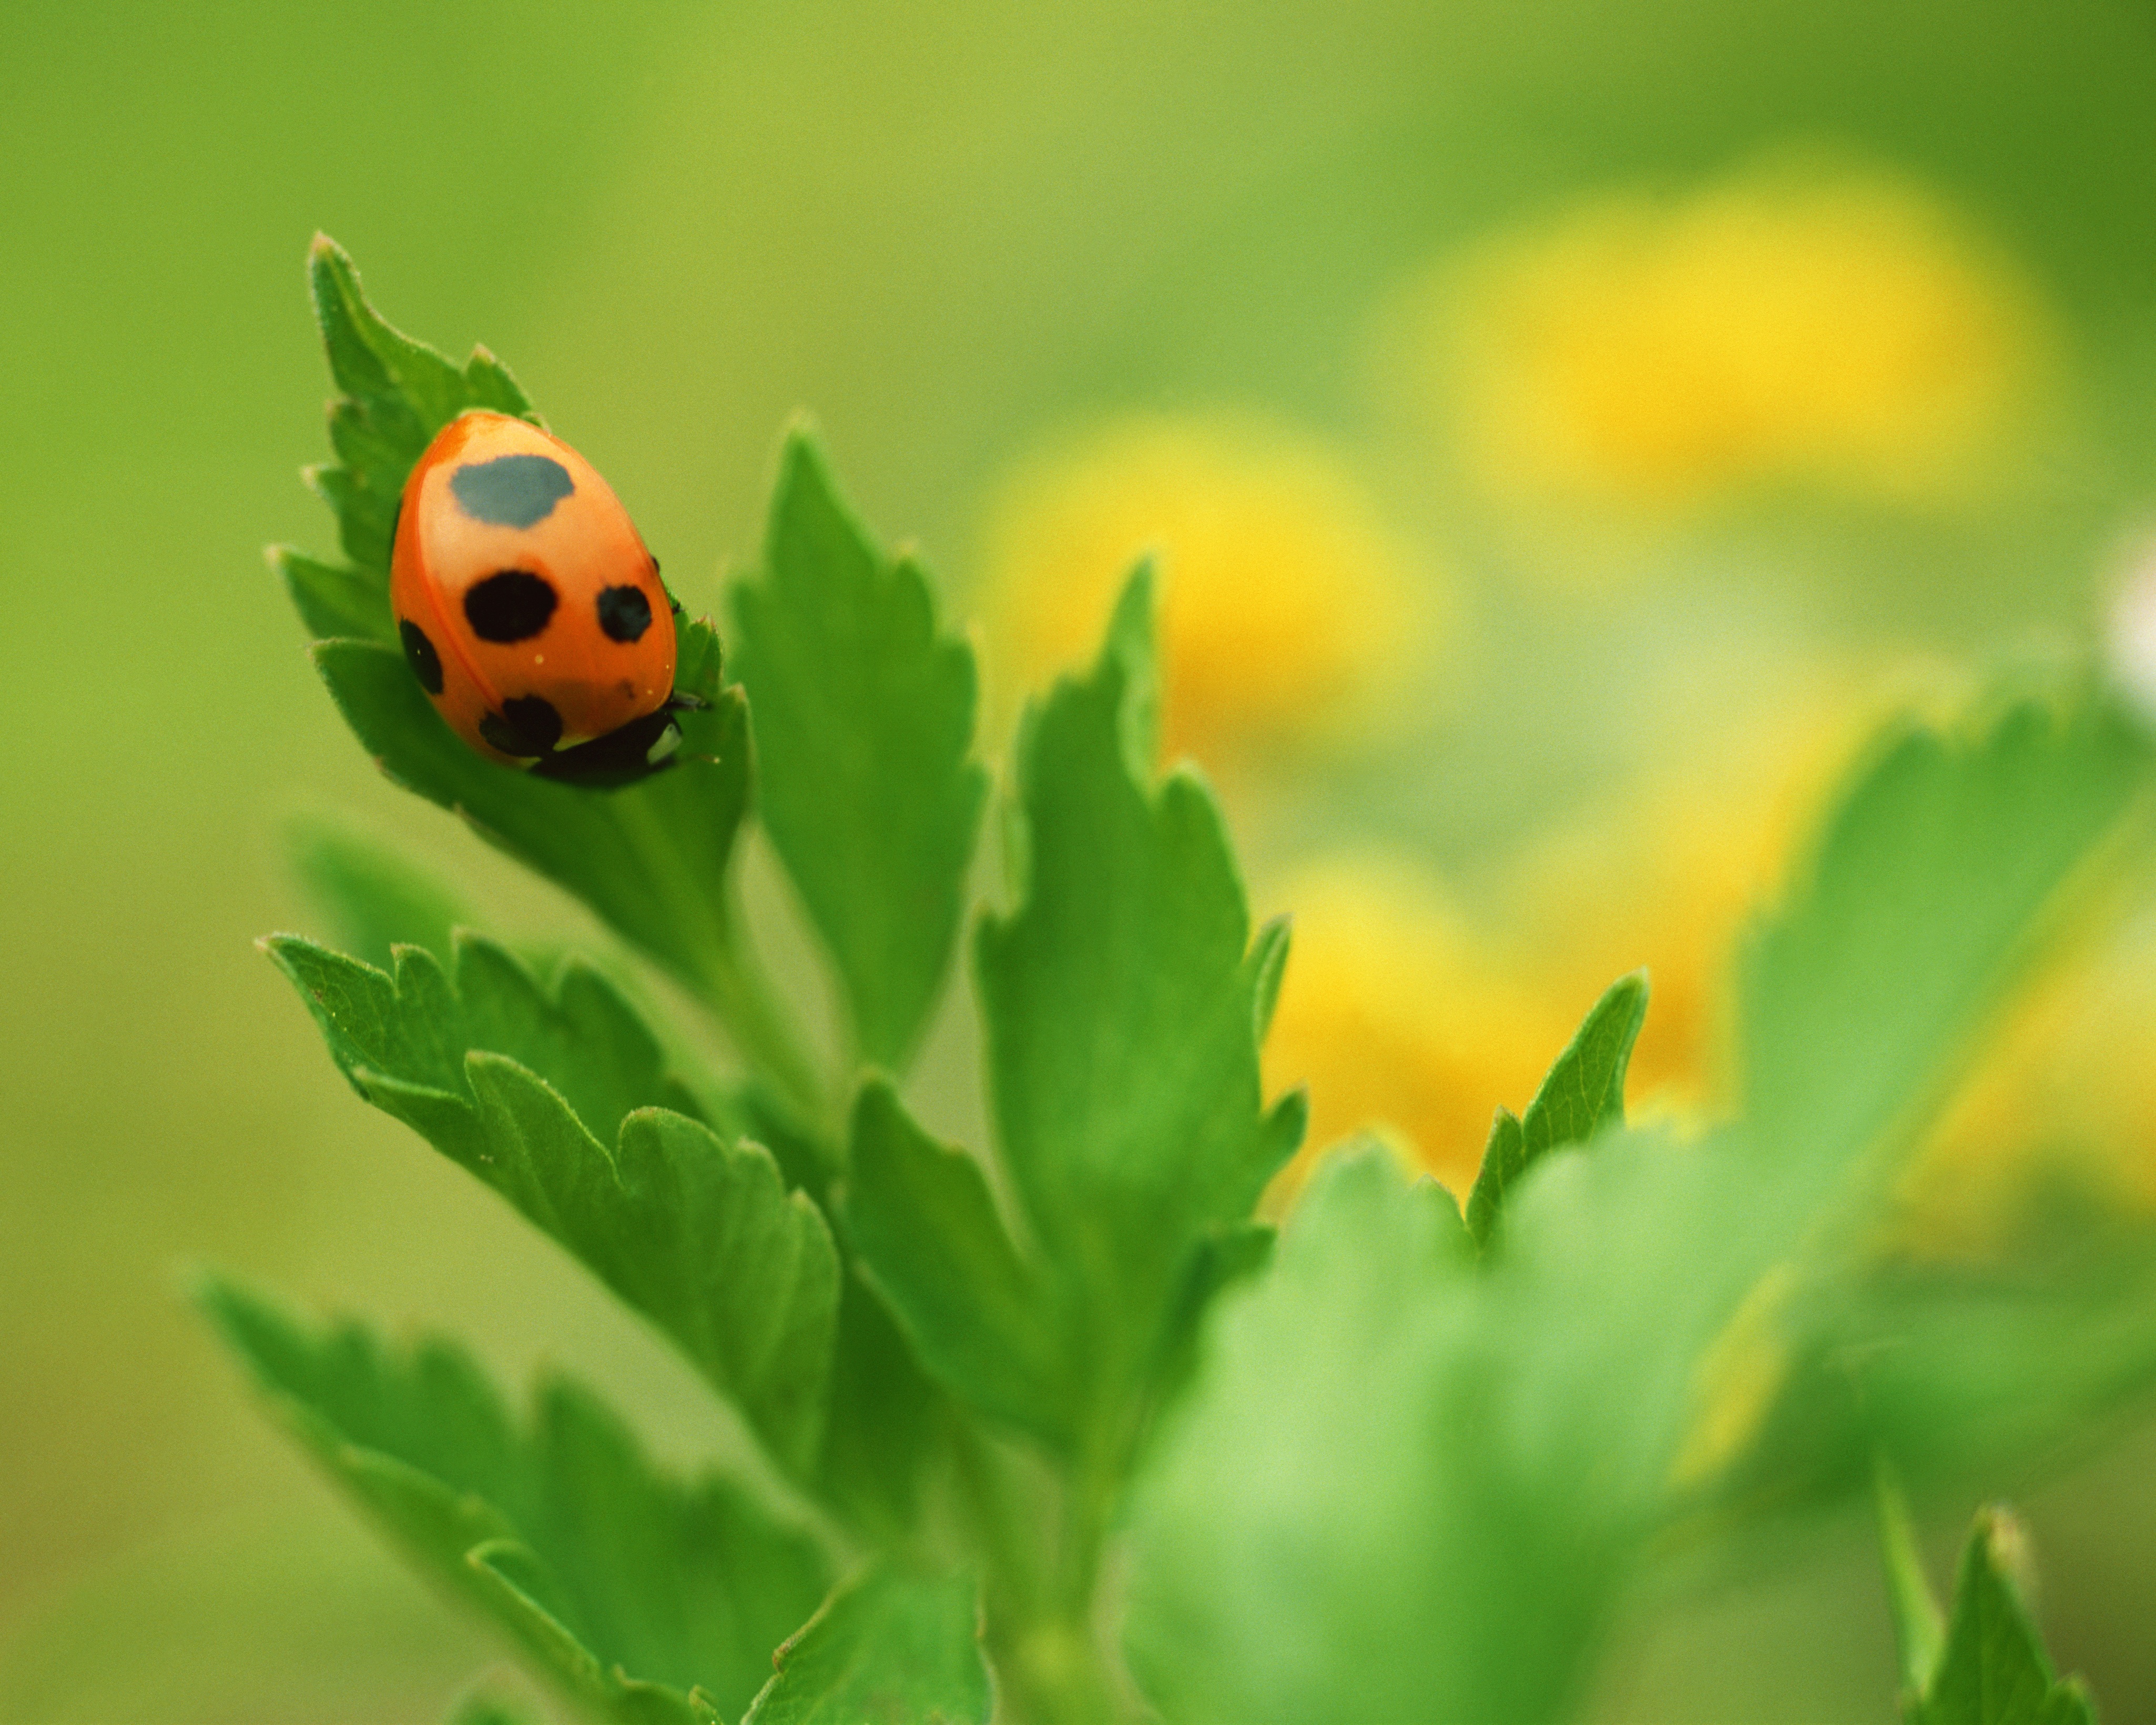
nature, grass, abstract, meadow, leaf, flower, spring, green, insect, ladybug, yellow, fauna, ladybird, invertebrate, close up, beetle, macro photography